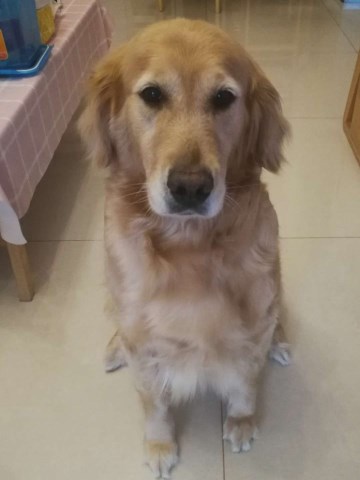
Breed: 5355-n000126-golden_retriever